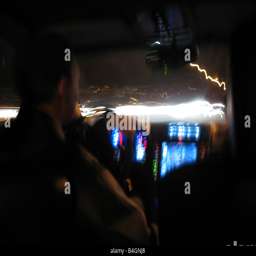
driving at night in a modern luxury car